God's Philosophers

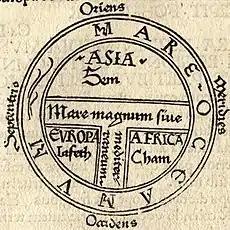
A T and O map from the first printed version of Isidore's "Etymologies" (636).

In chapter thirteen, Hannam explores the voyages of Christopher Columbus and how he did not believe the Earth was flat, as some claim. Based on the theories of Pierre D'Ailly (1350-1420), Columbus believed it was possible to reach the Far East by sailing west. The opposition he initially encountered from the Portuguese monarchy was due to the length of the voyage, which Columbus-D'Ailly had underestimated, and not to the fact that the earth was flat, rather than spherical.